Liverpool Street station

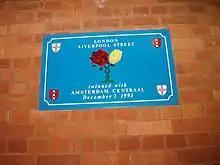
A plaque commemorating the twinning of Liverpool Street and Amsterdam Centraal stations

The redeveloped Liverpool Street was officially opened by Queen Elizabeth II on 5 December 1991. At that time a giant departures board was installed above the concourse; it was one of the last remaining mechanical 'flapper' display boards at a British railway station until its replacement in November 2007.